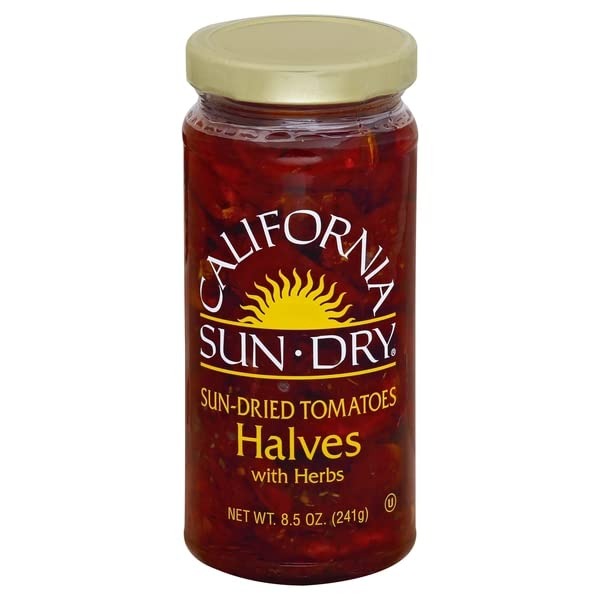
Item Name: California Sun Dry Tomatoes With Herbs Halves, 8.5 Ounce
Product Description: canned-and-jarred-sundried-tomatoes
Value: 8.5
Unit: Fl Oz

Price: 5.27